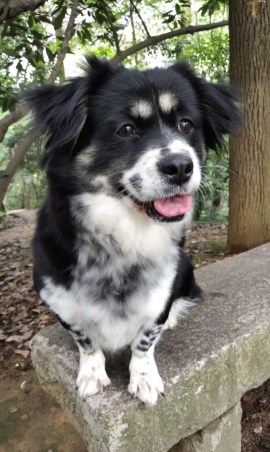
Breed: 806-n000129-papillon